Swann in Love (film)

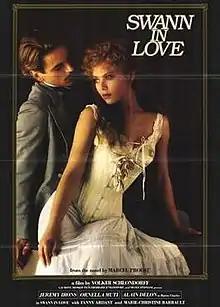
French theatrical release poster

Swann in Love is a 1984 Franco-German film directed by Volker Schlöndorff. It is based on Marcel Proust's seven-volume novel sequence "In Search of Lost Time", specifically a self-contained section of the first volume, the title of which typically translates as "" (1913). It was nominated for 2 BAFTA Film Awards.